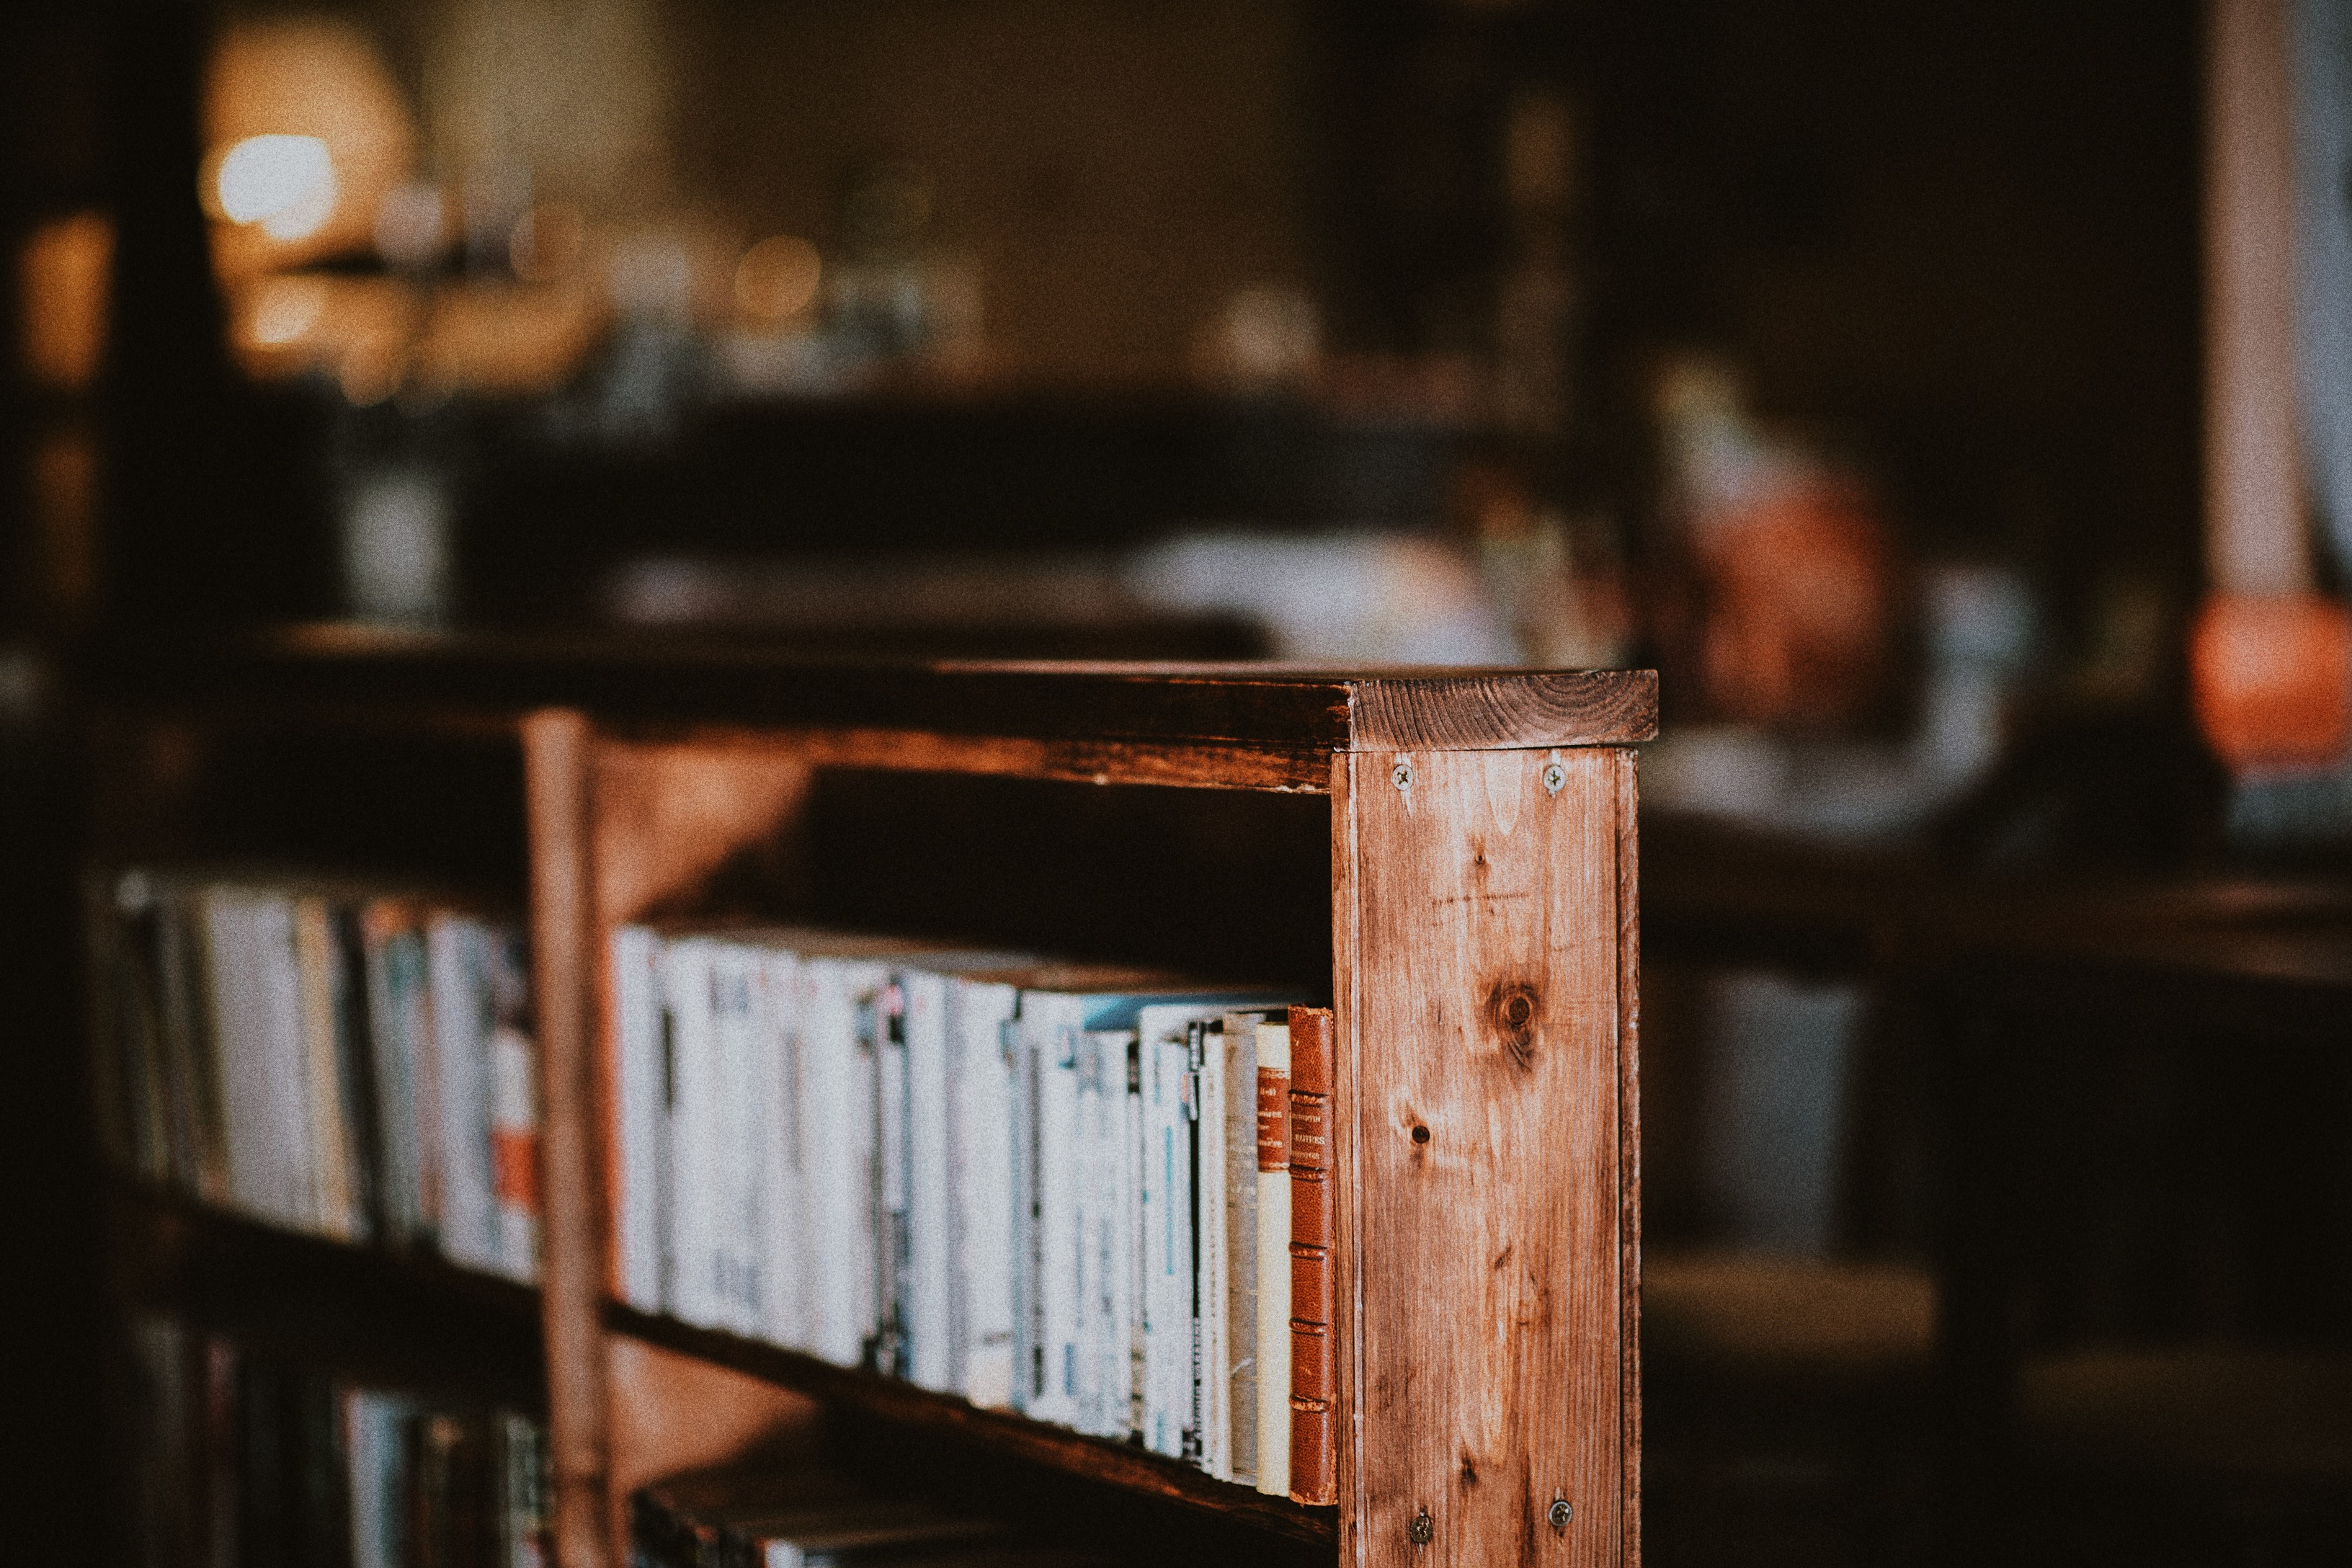
wood, color, darkness, furniture, lighting, bookcase, books, wooden, shelves